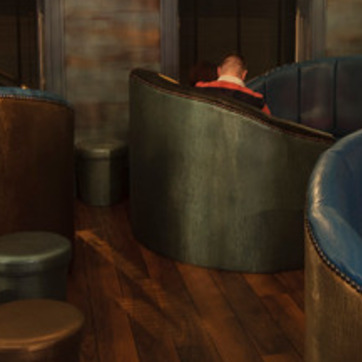
Material: leather